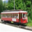
Label: streetcar